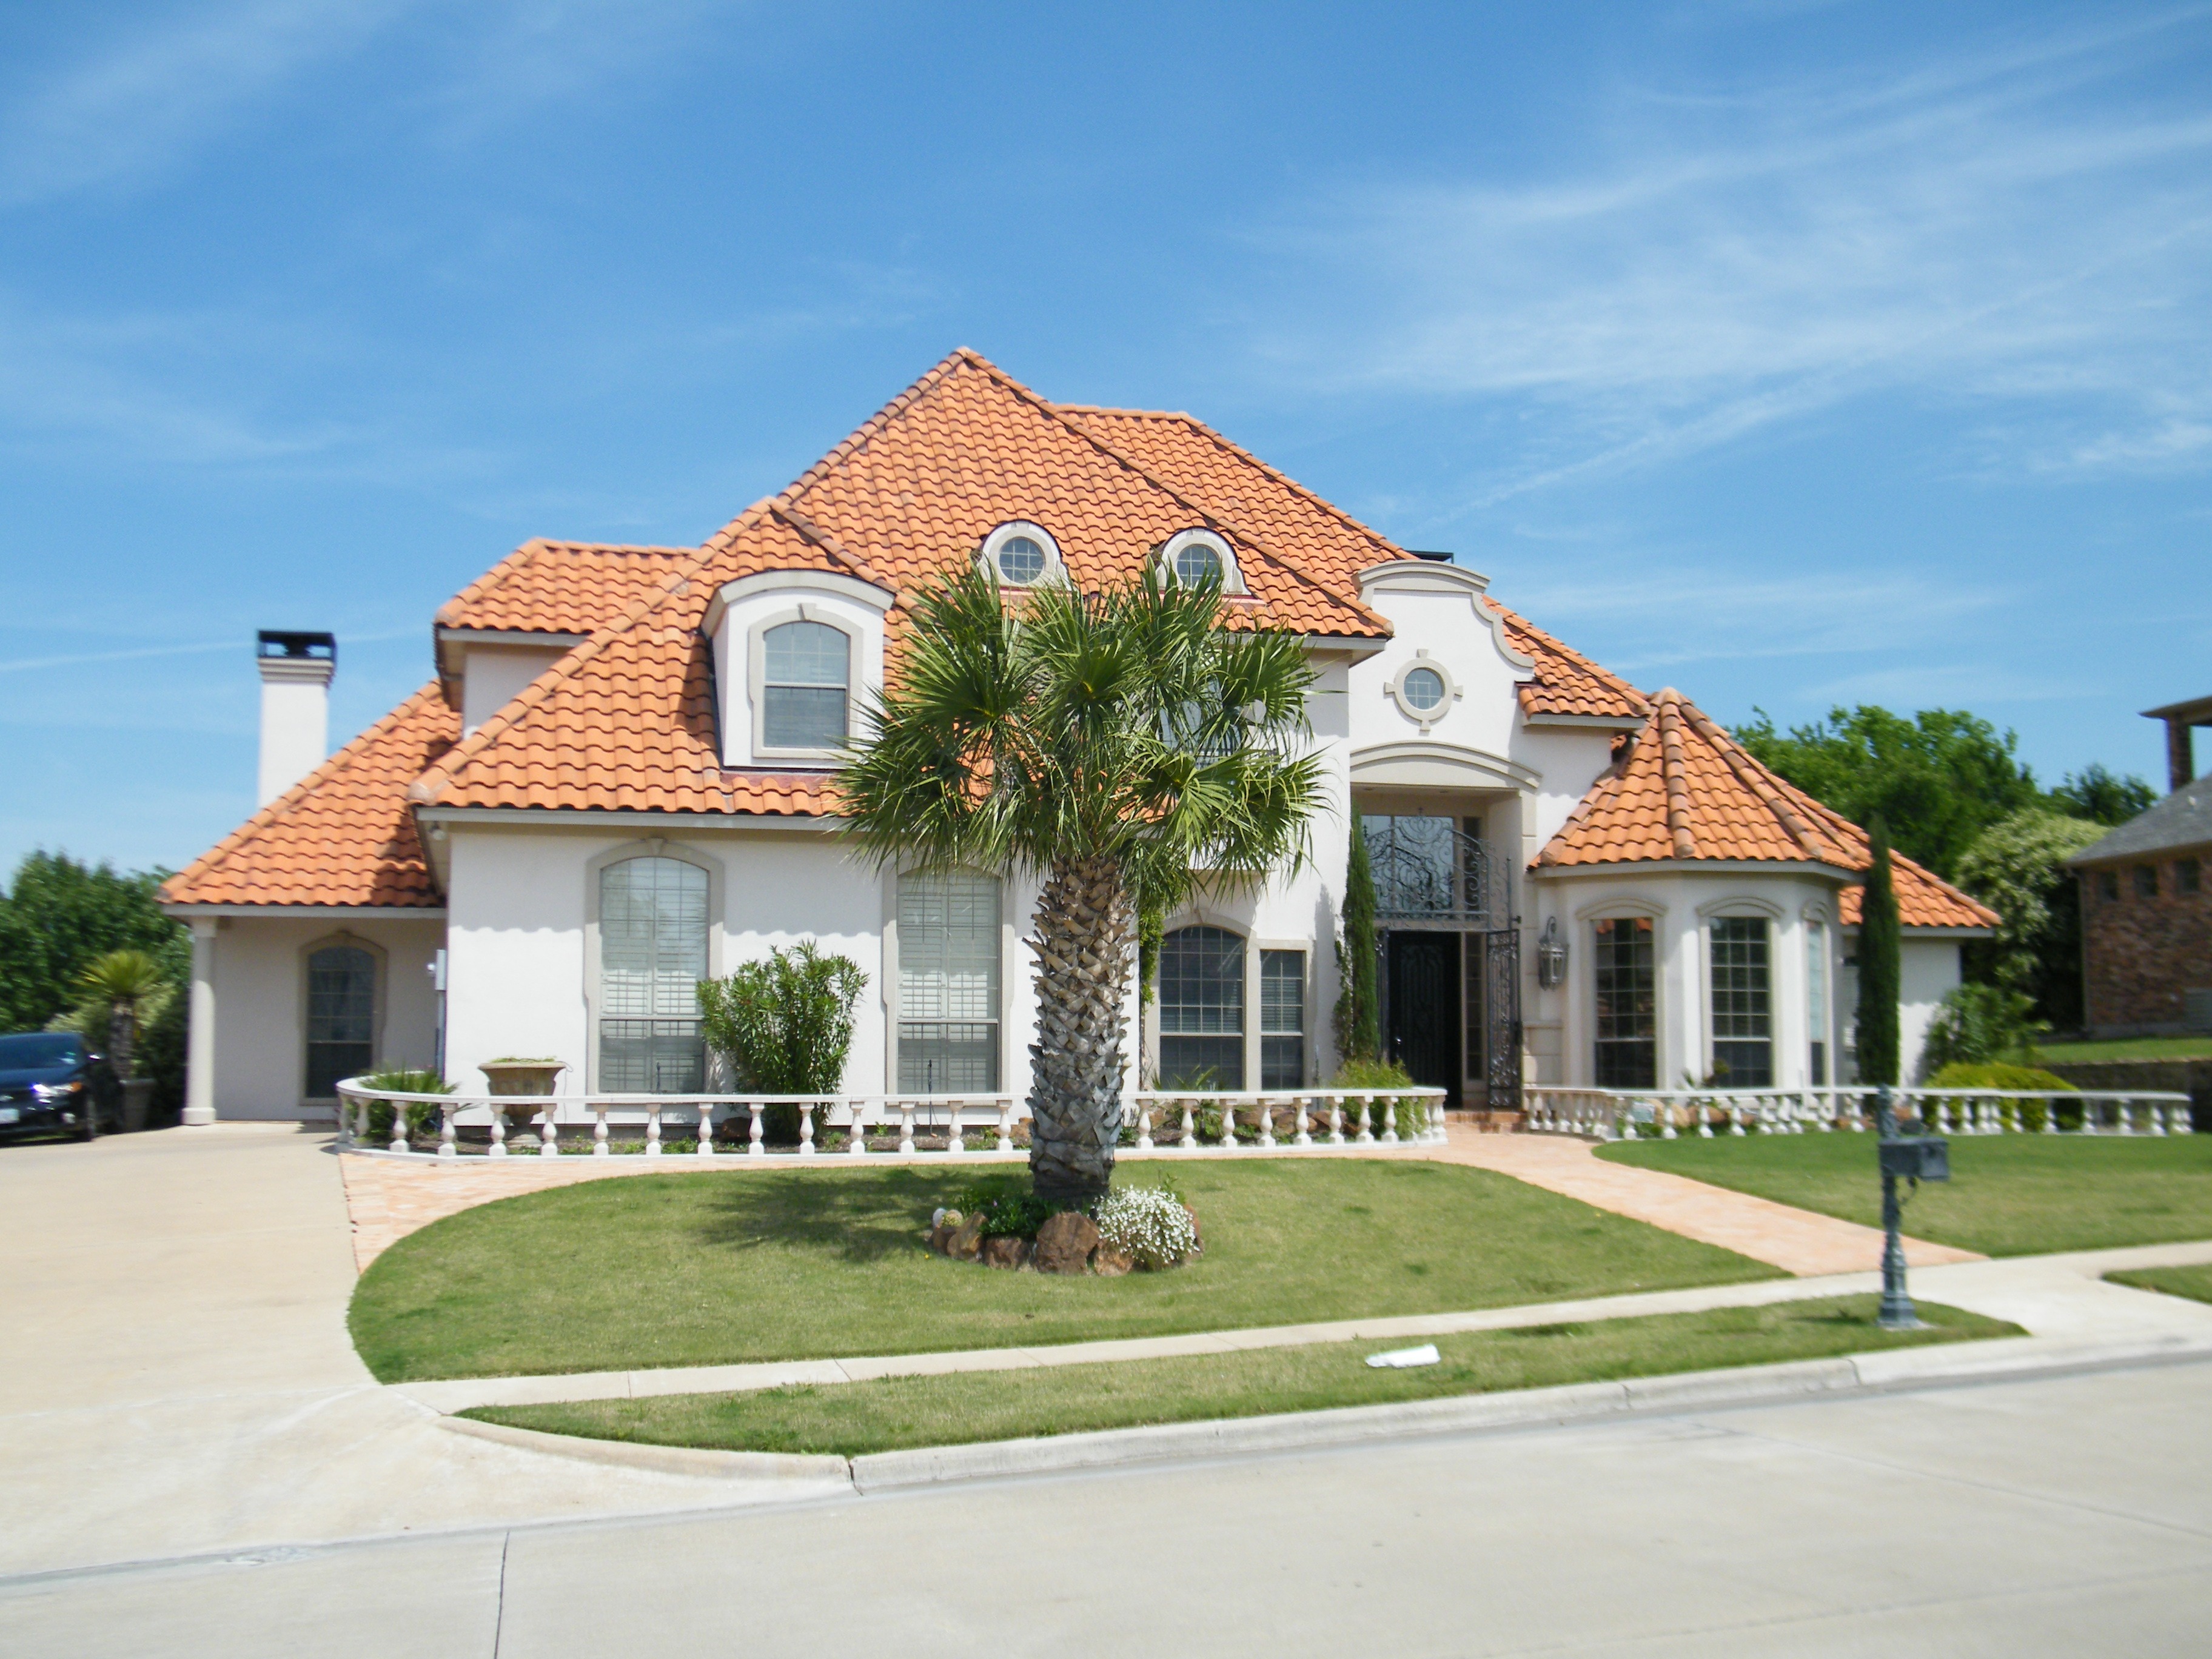
lawn, villa, mansion, house, palm tree, roof, building, home, suburb, facade, residence, property, blue sky, tiles, estate, condominium, neighbourhood, red brick, real estate, residential area, spanish style